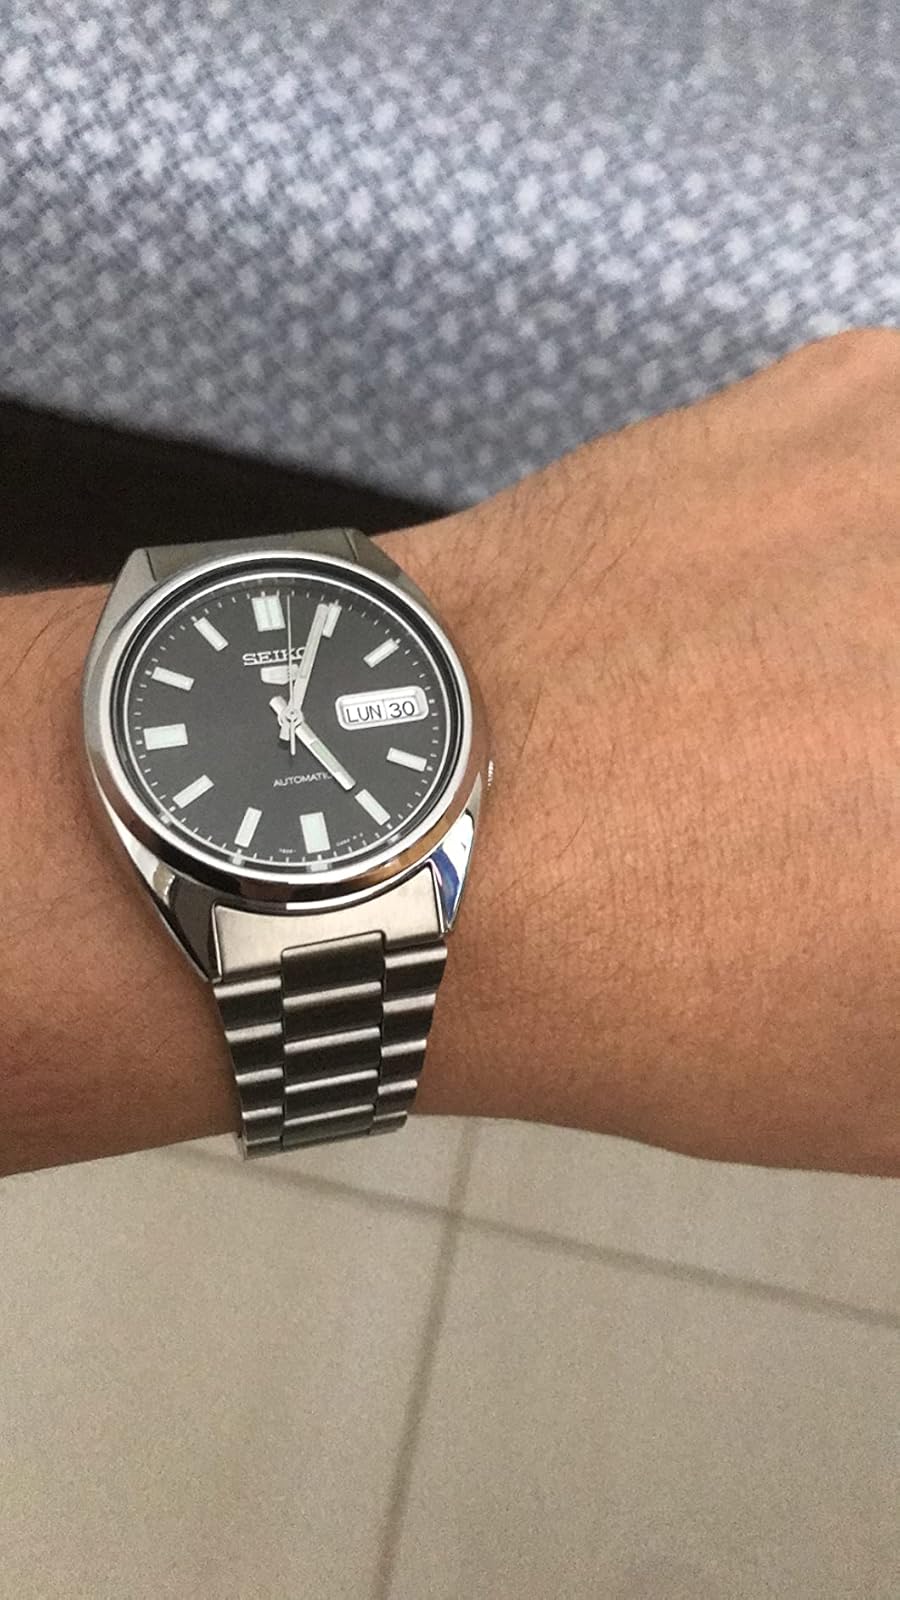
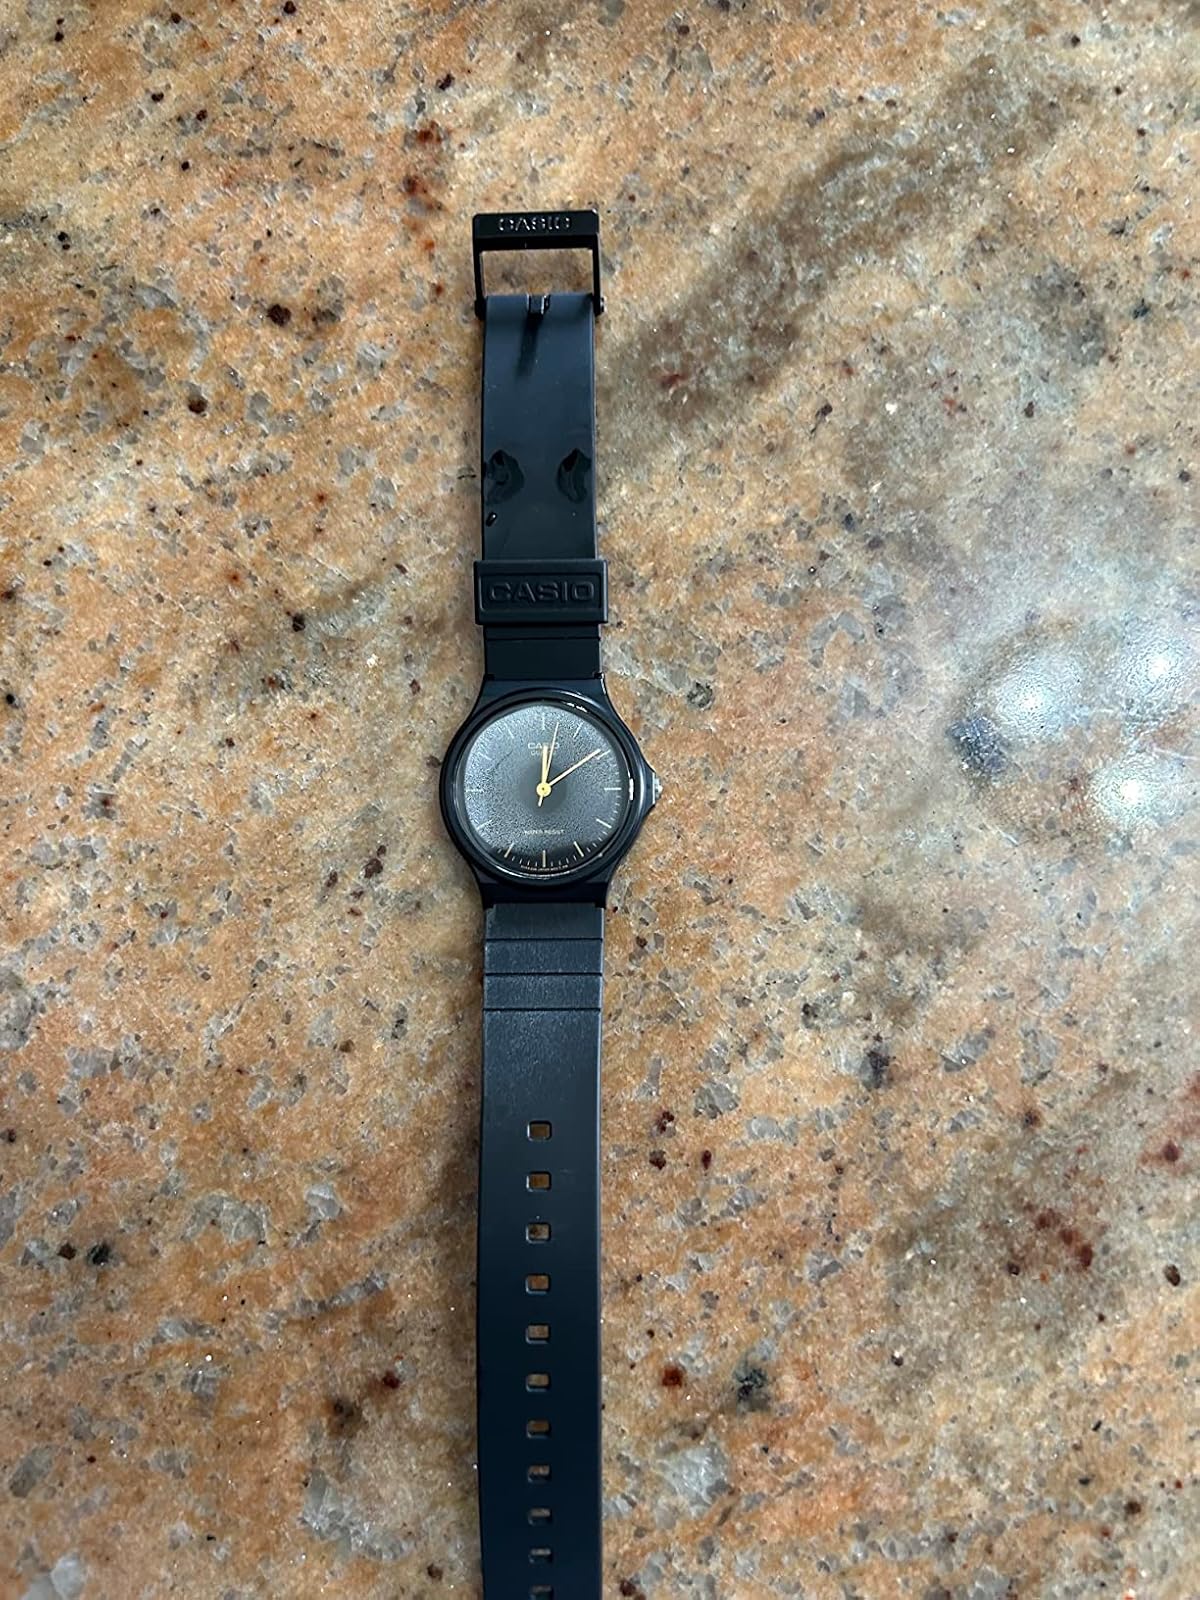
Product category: accessories_watch
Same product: no